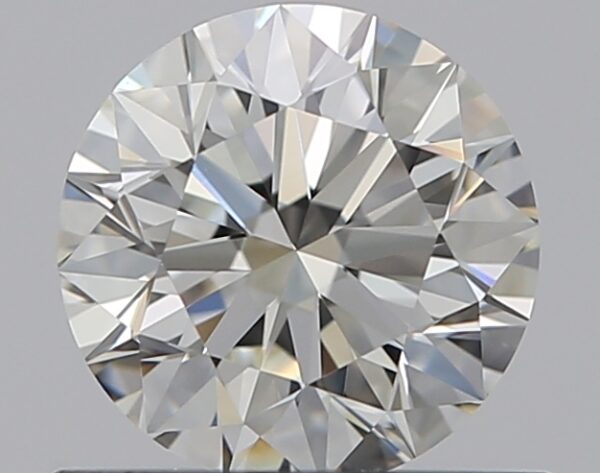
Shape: round
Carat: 0.7
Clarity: VVS1
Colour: J
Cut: VG
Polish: VG
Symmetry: VG
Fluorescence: N
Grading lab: GIA
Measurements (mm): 5.65 x 5.66 x 3.54